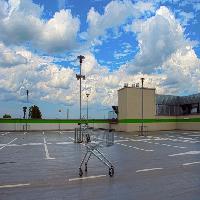
Weather: sun or clear